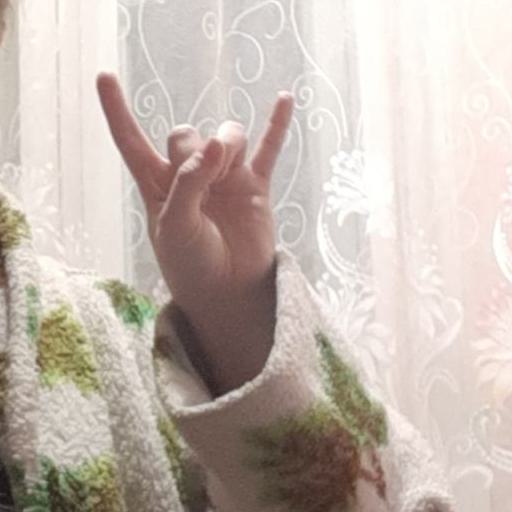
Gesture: rock